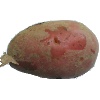
Label: Potato Red 1